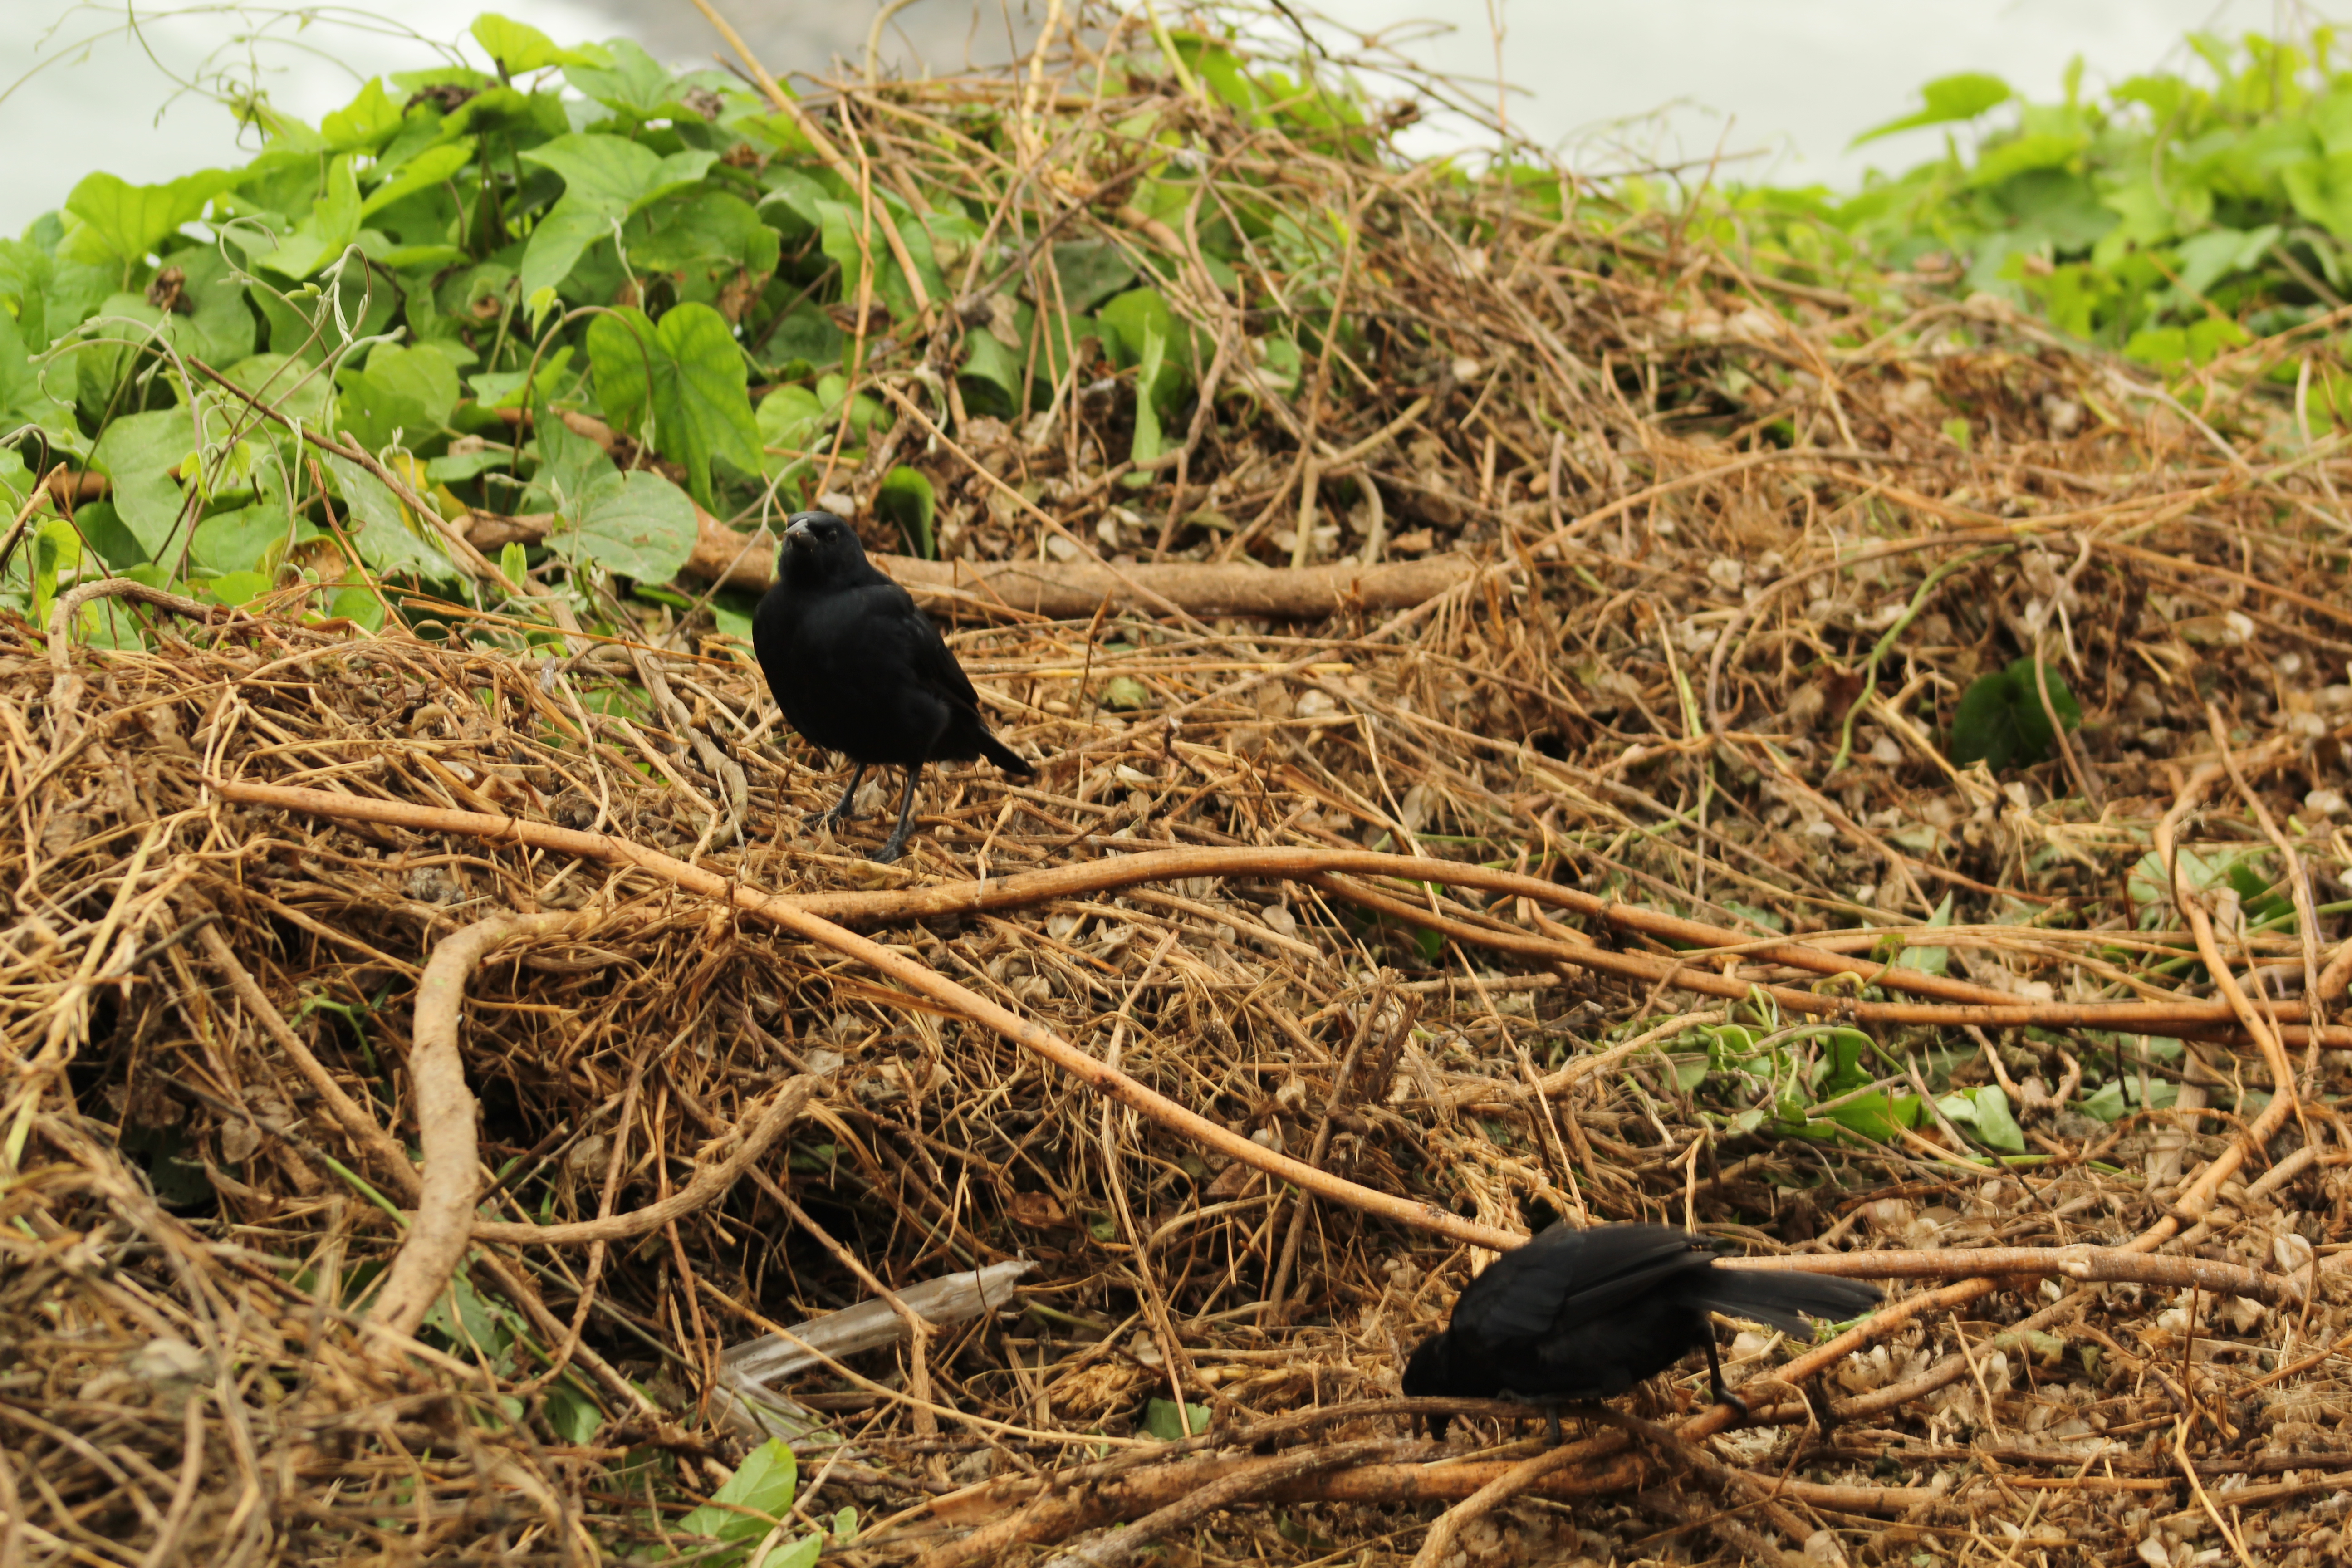
black, bird, roots, fauna, bird nest, nest, beak, plant community